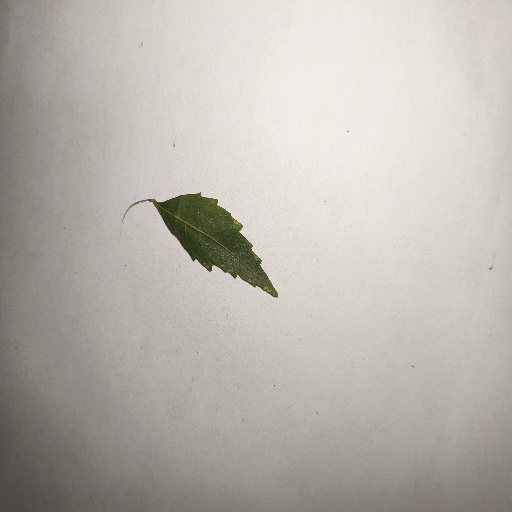
Species: Neem
Leaf condition: Healthy Leaf